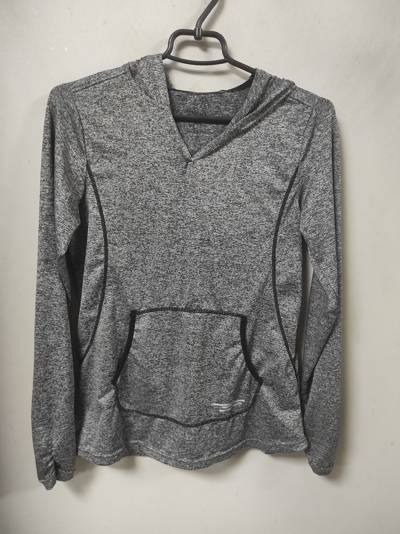
Waste category: clothes